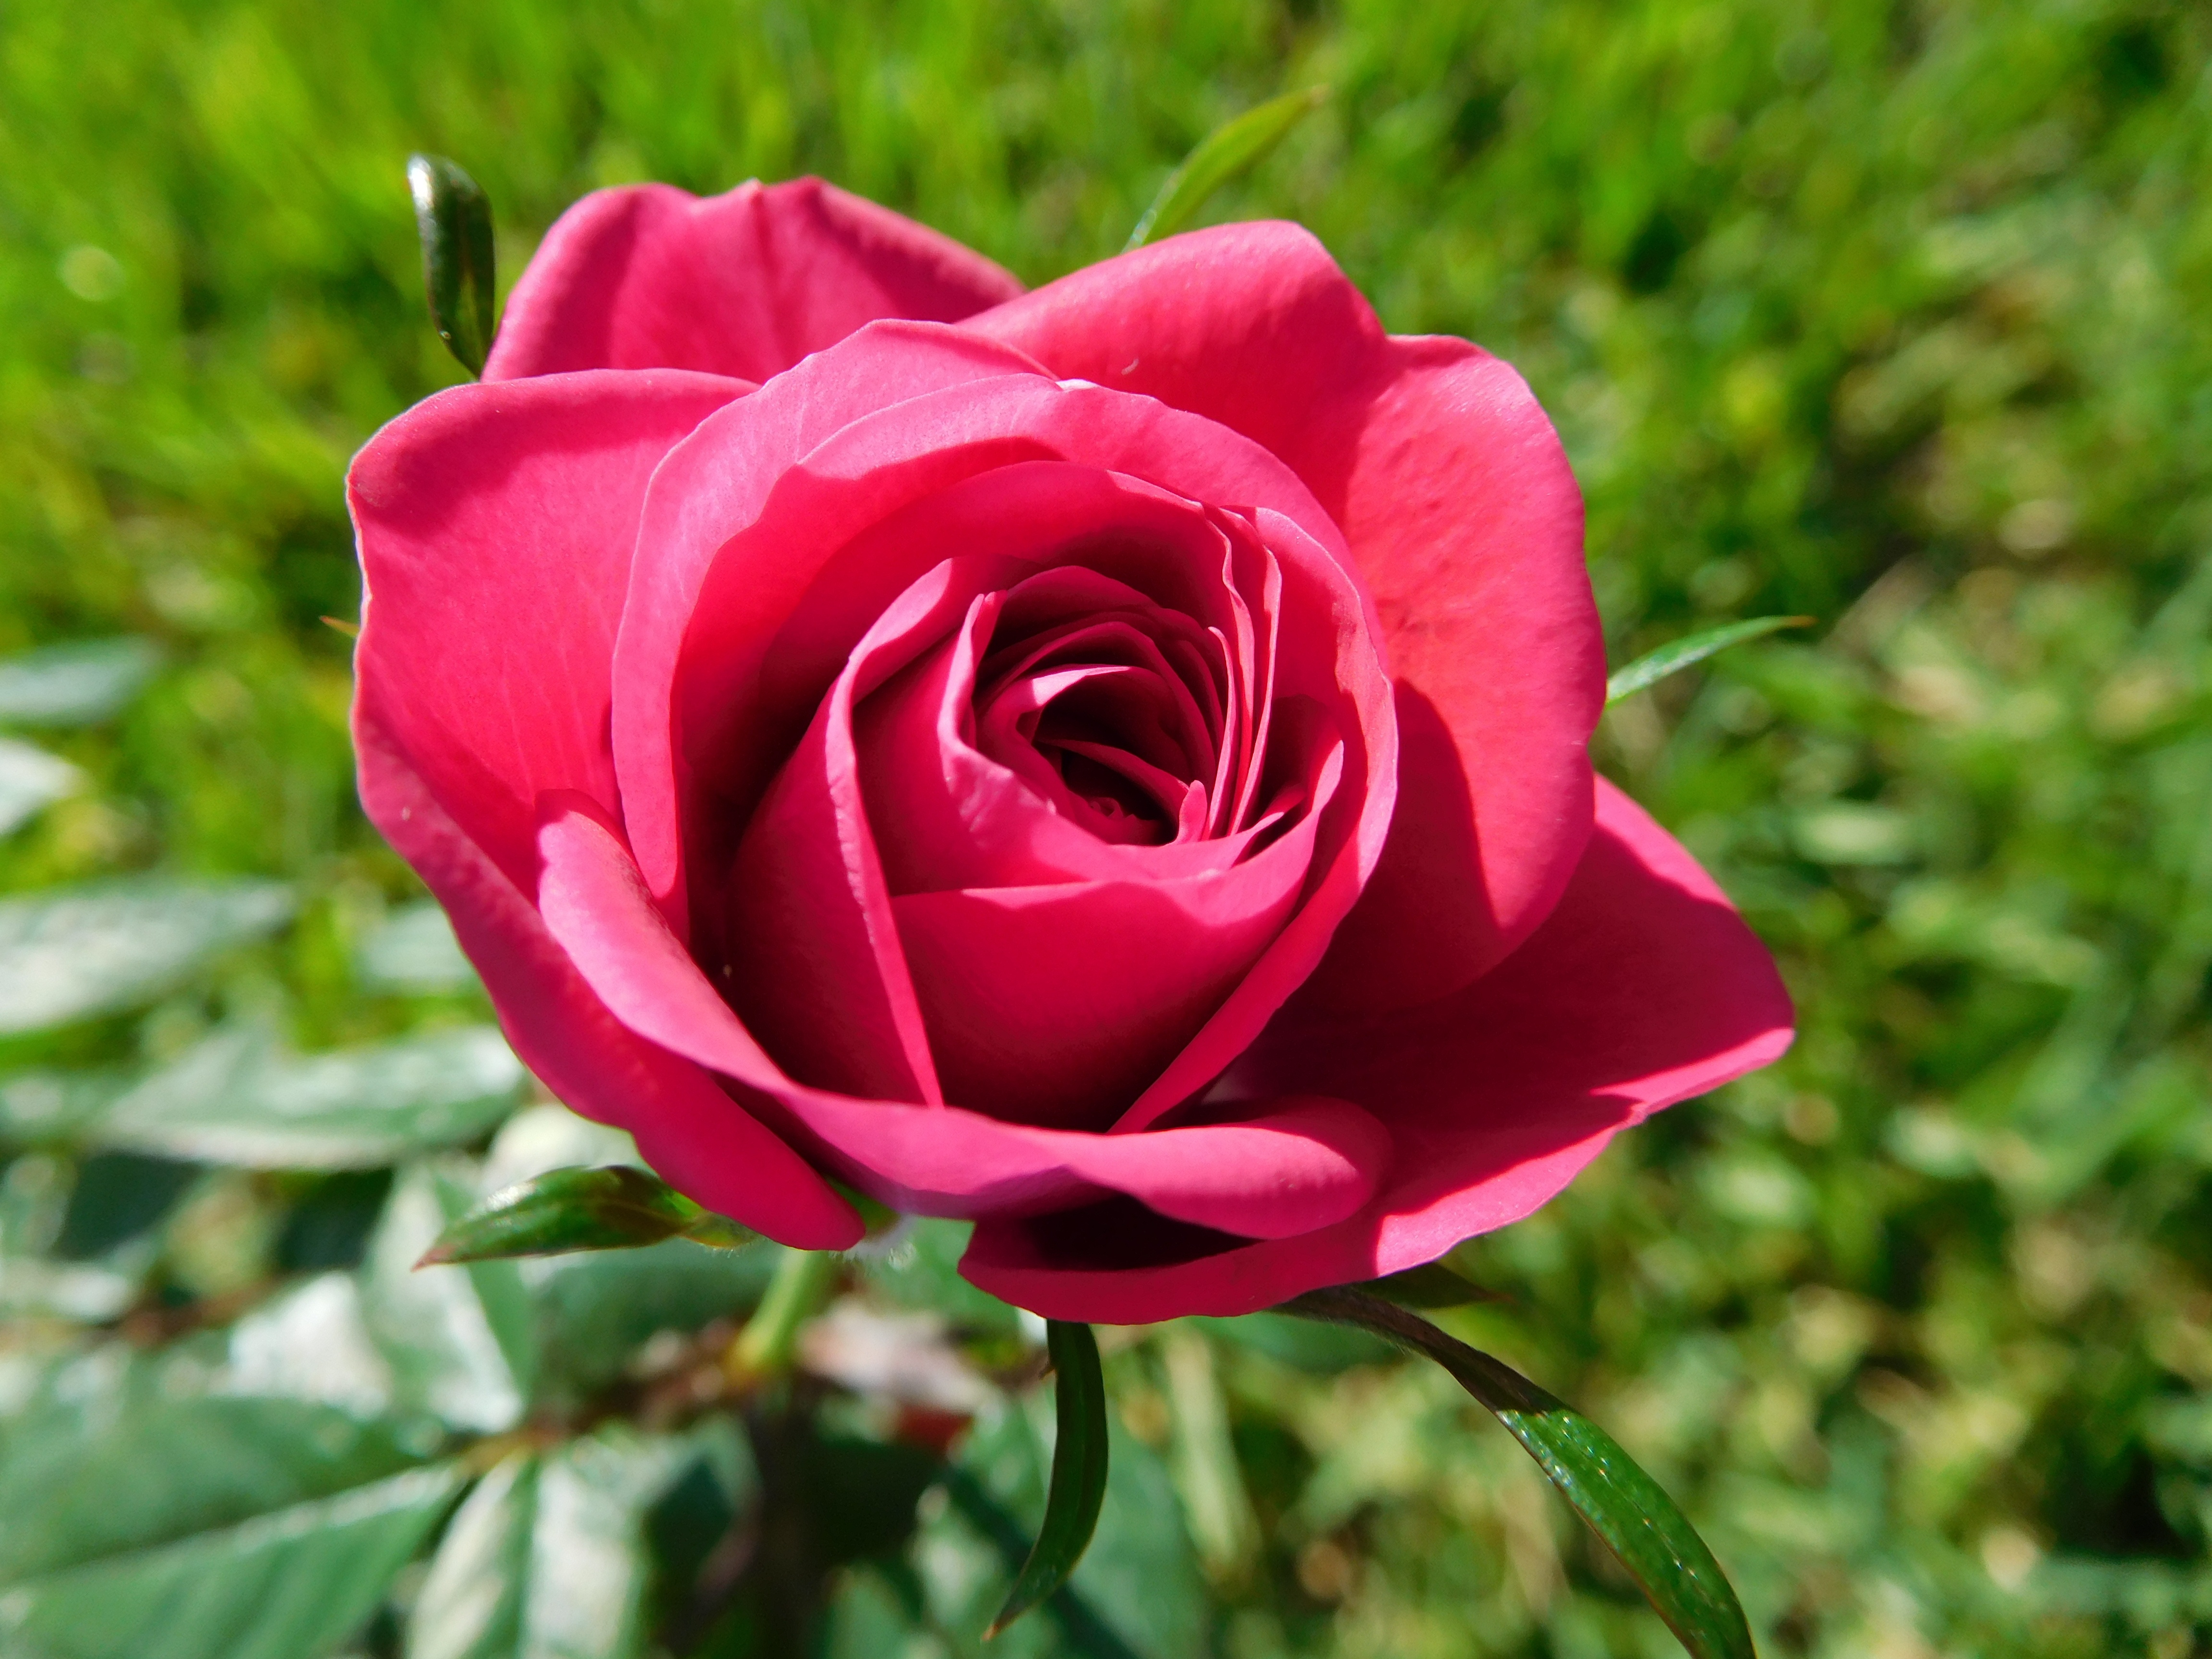
blossom, plant, flower, petal, rose, pink, flora, floribunda, flowering plant, garden roses, rose family, blooming rose, land plant, rosa centifolia, rose order